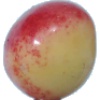
Label: cherry_rainier